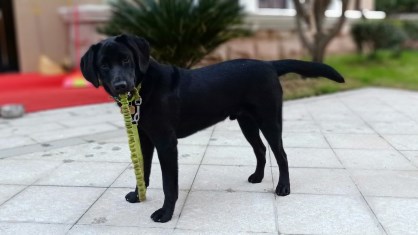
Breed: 3580-n000122-Labrador_retriever